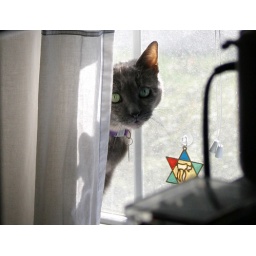
Mark took this photo of Desi sitting in Athena's bedroom window.